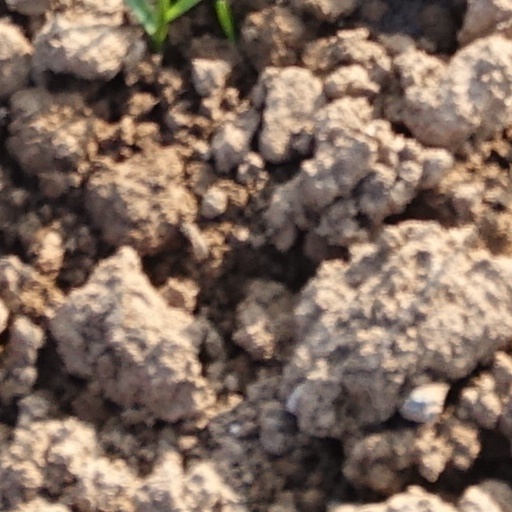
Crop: wheat